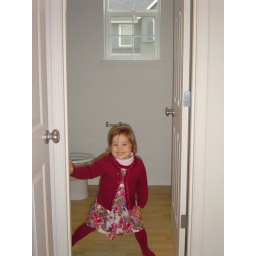
Jane mugs in the downstairs bathroom at Zabaco